Menticirrhus

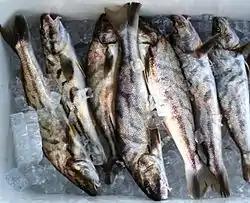
Kingfish caught from the Great South Bay.

"Menticirrhus" kingfish have elongated bodies which have a rounded cross section and a flat underside. The head is long and low with a somewhat conical snout which protrudes past the horizontal mouth. There are slits and pores above the mouth with a short, stout barbel on the chin with a pore at its tip and a number of pores at its base. The preoperculum may be smooth or weakly serrated and the gill cover is incised at its angle. The dorsal fin is supported by between 10 and 13 flexible sins and between 19 and 27 soft rays while the anal fin has a single weak spine and 7 to 9 soft rays. The scales are small and ctenoid. The largest species in the genus is the California kingcroaker ("M. undulatus") which has a maximum published total length of and the smallest is the Paita kingcroaker ("M. paitensis") which has a maximum published total length of .